List of truck types

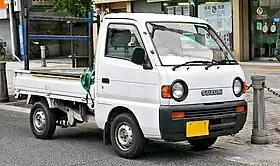
Suzuki Carry, an example of a mini truck

Mini trucks, small Commercial vehicles used for delivering light loads over short distances.